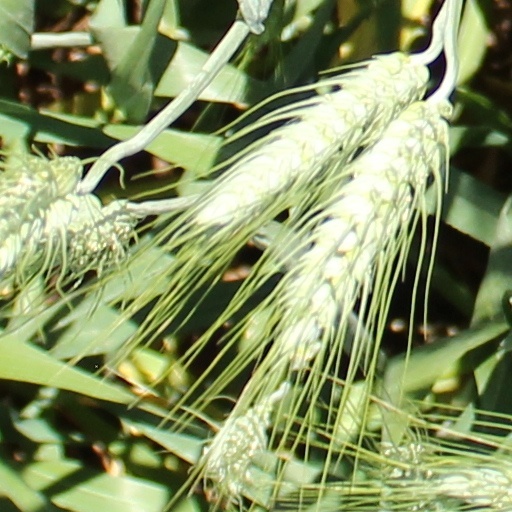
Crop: wheat